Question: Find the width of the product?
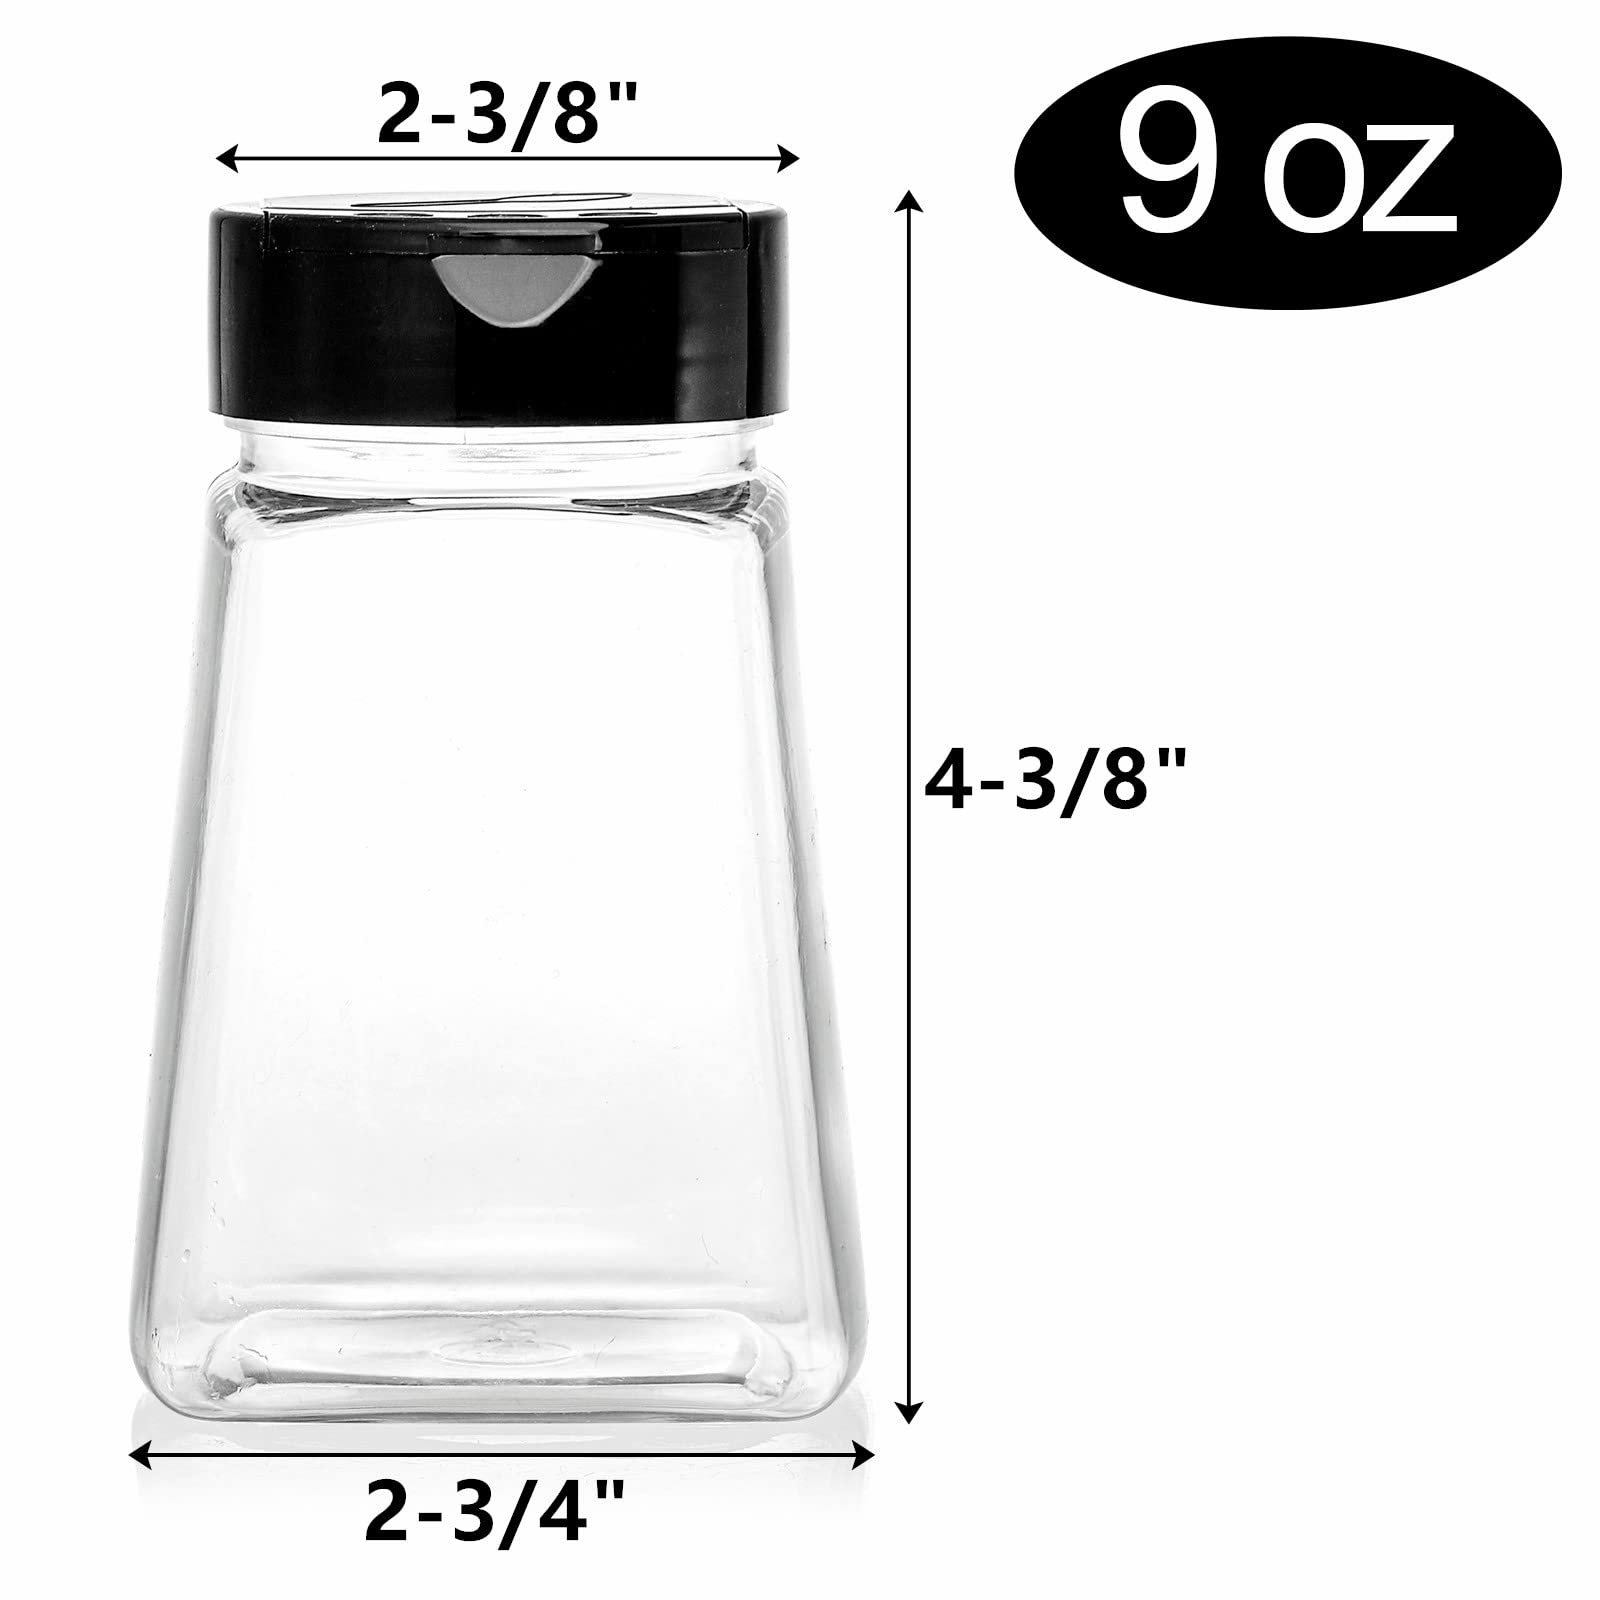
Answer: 2.75 inch